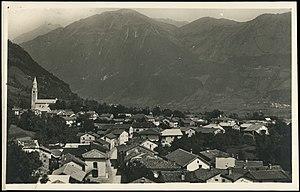
Tolmin est une commune de Slovénie, située dans le Littoral slovène à l'extrémité occidentale du pays.